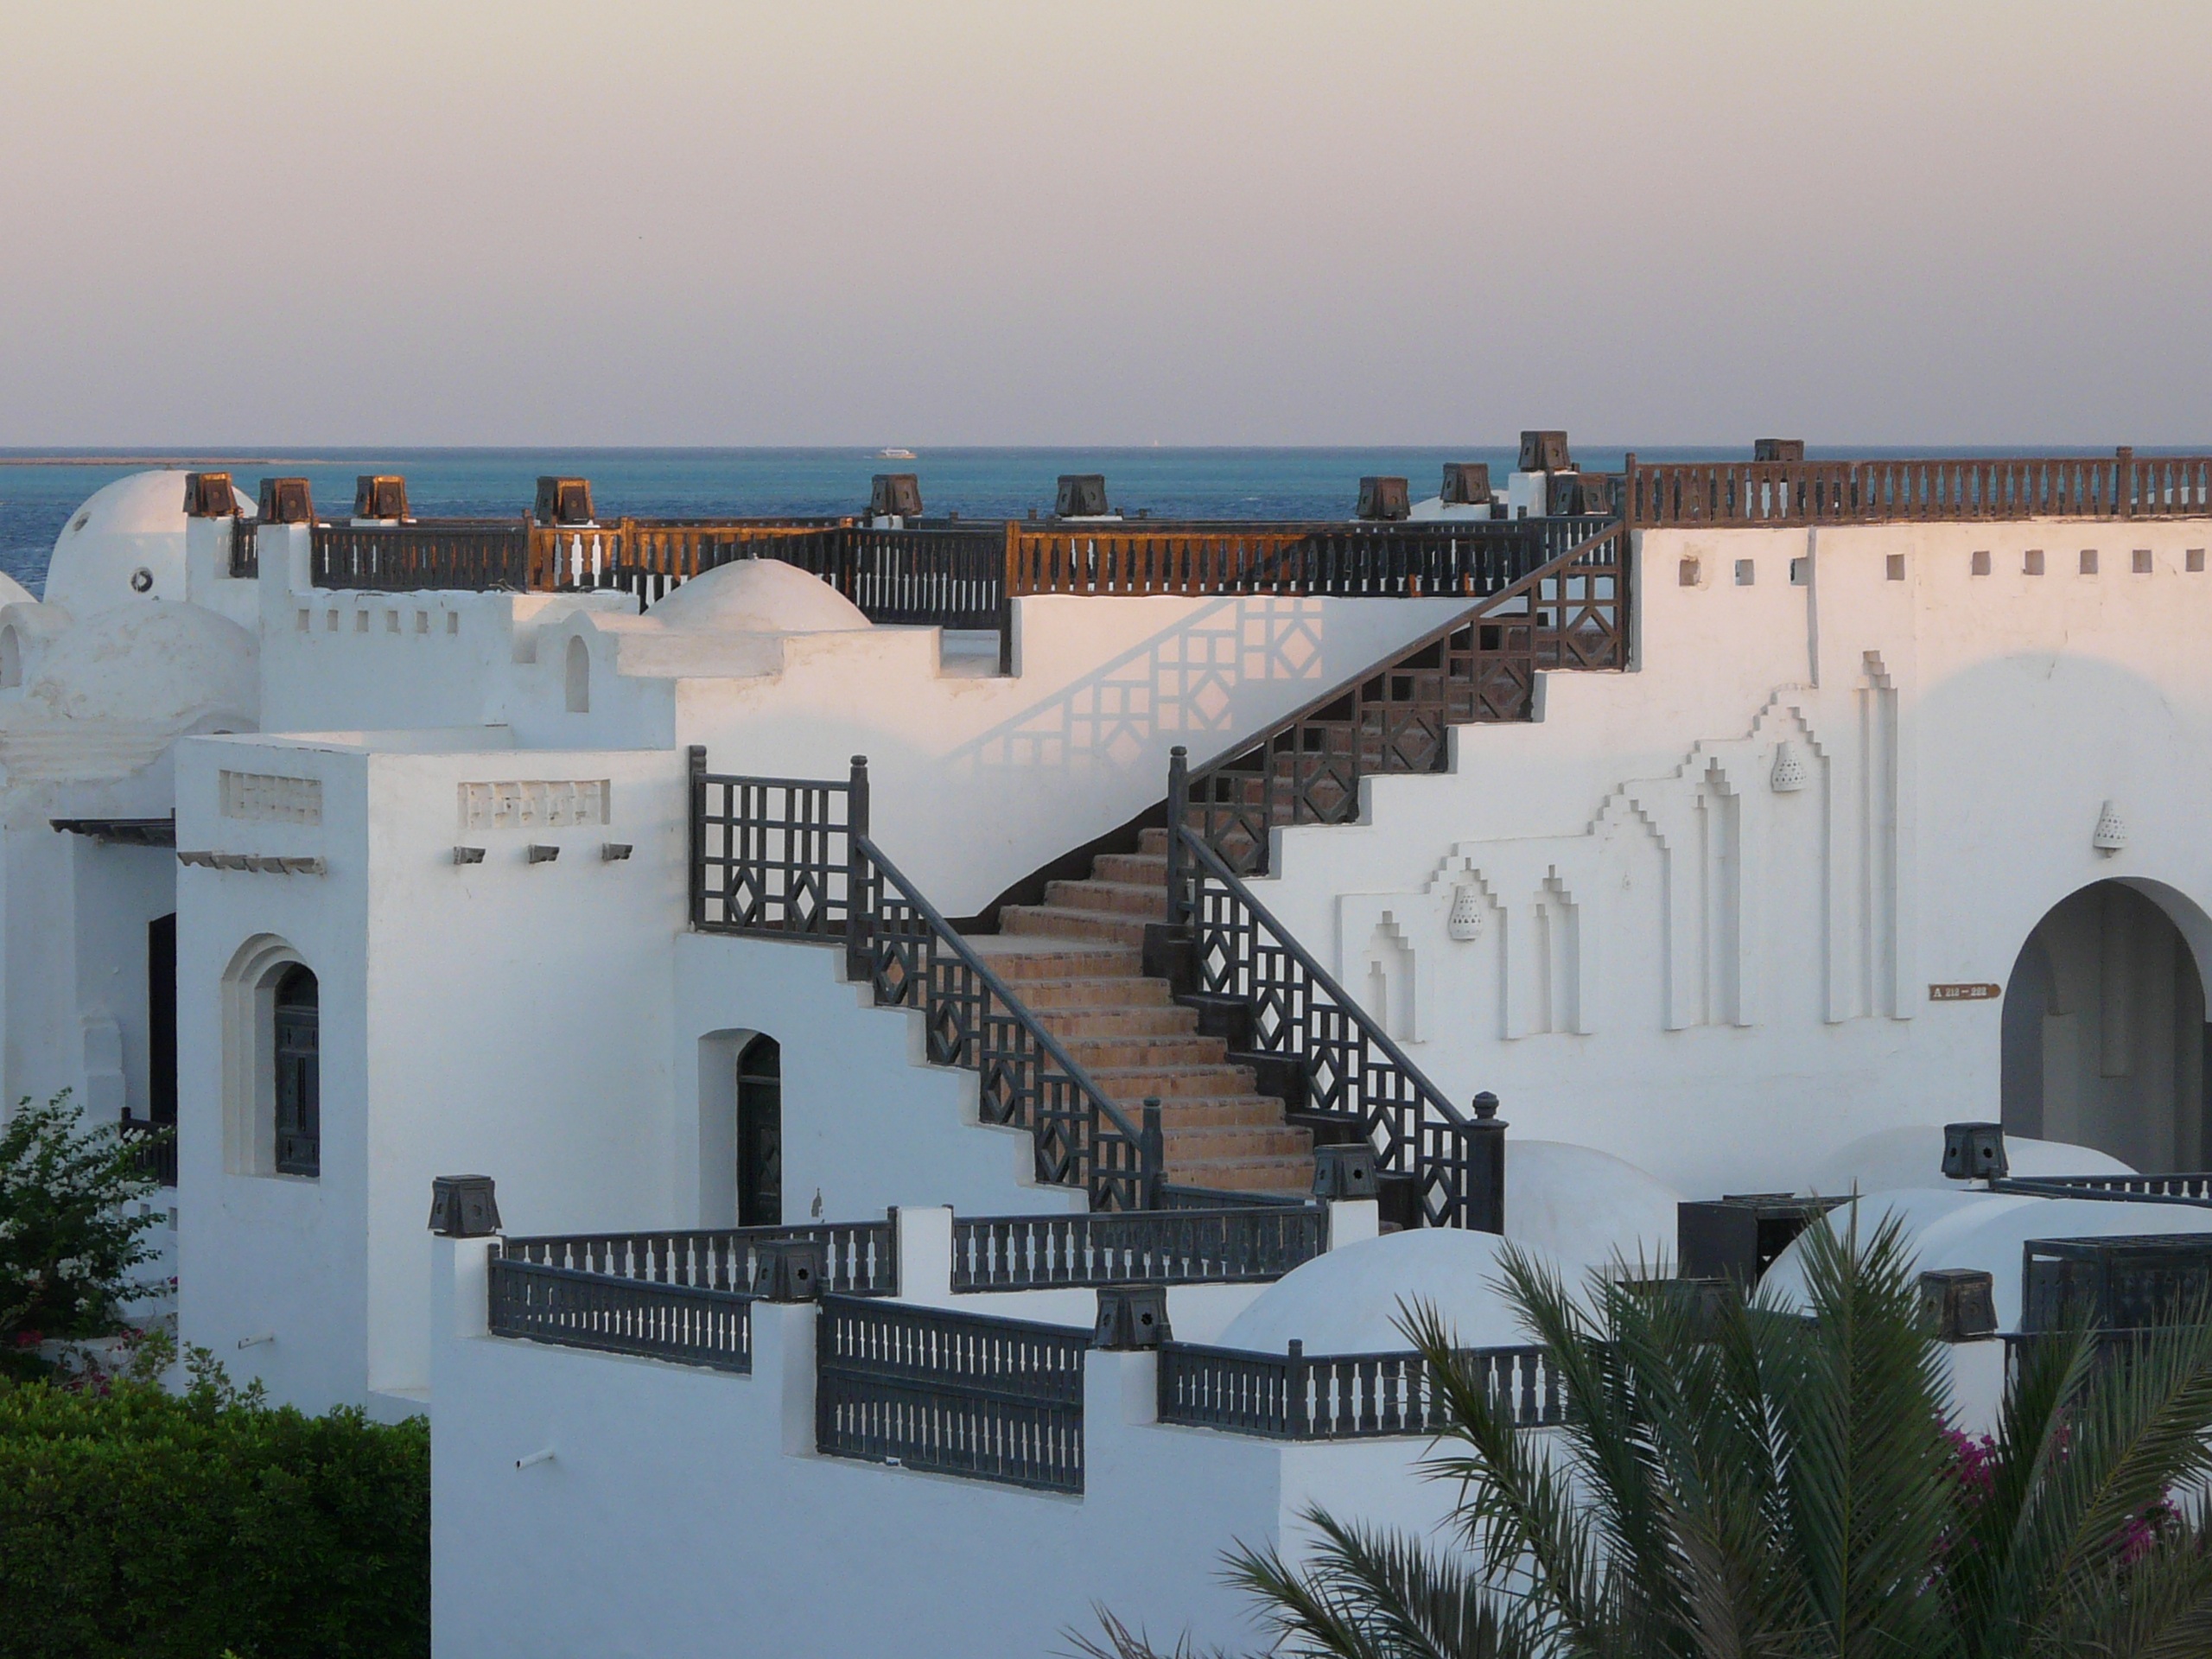
sea, sunset, vacation, egypt, hotel complex, hughada